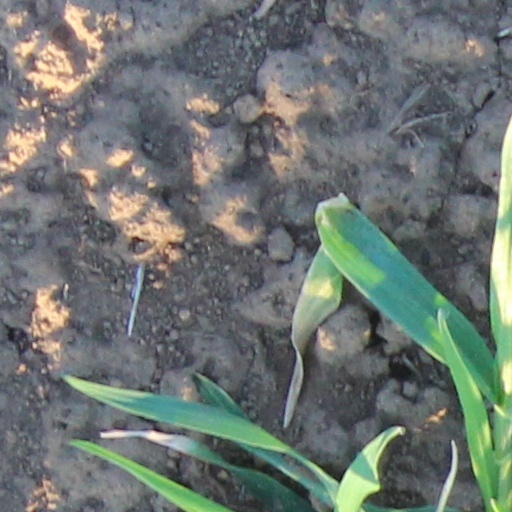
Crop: wheat